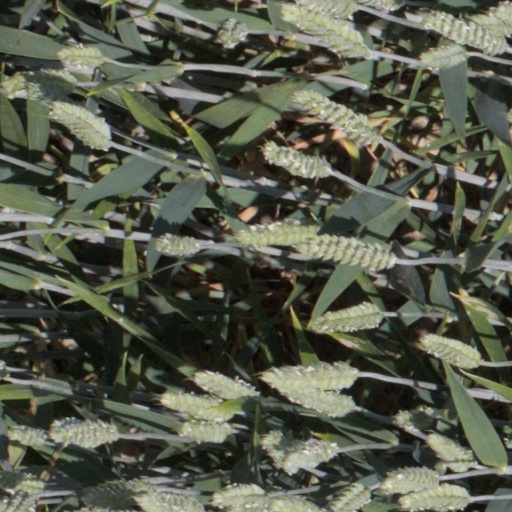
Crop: wheat